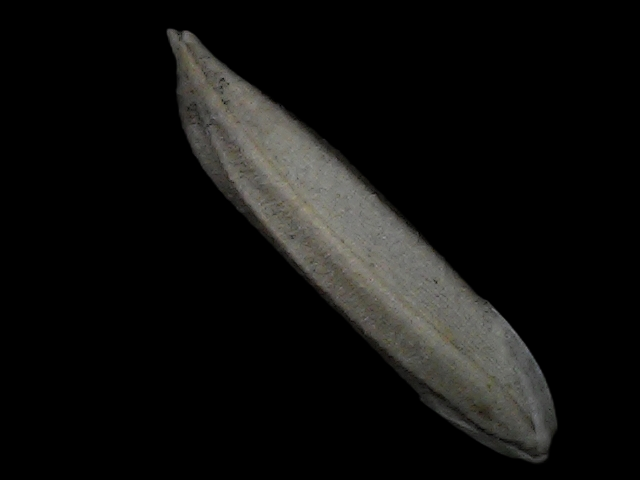
Rice variety: Bd57